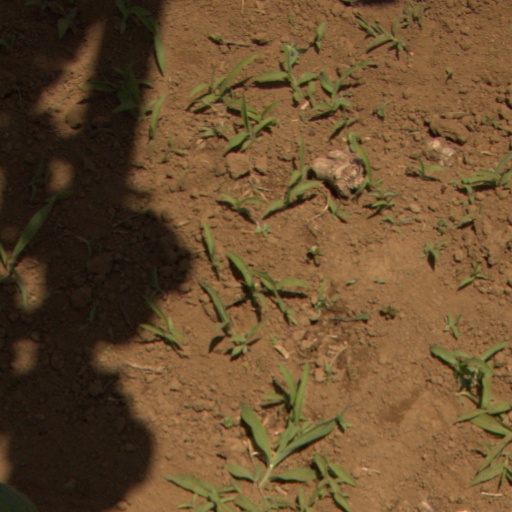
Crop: Jerusalem artichoke